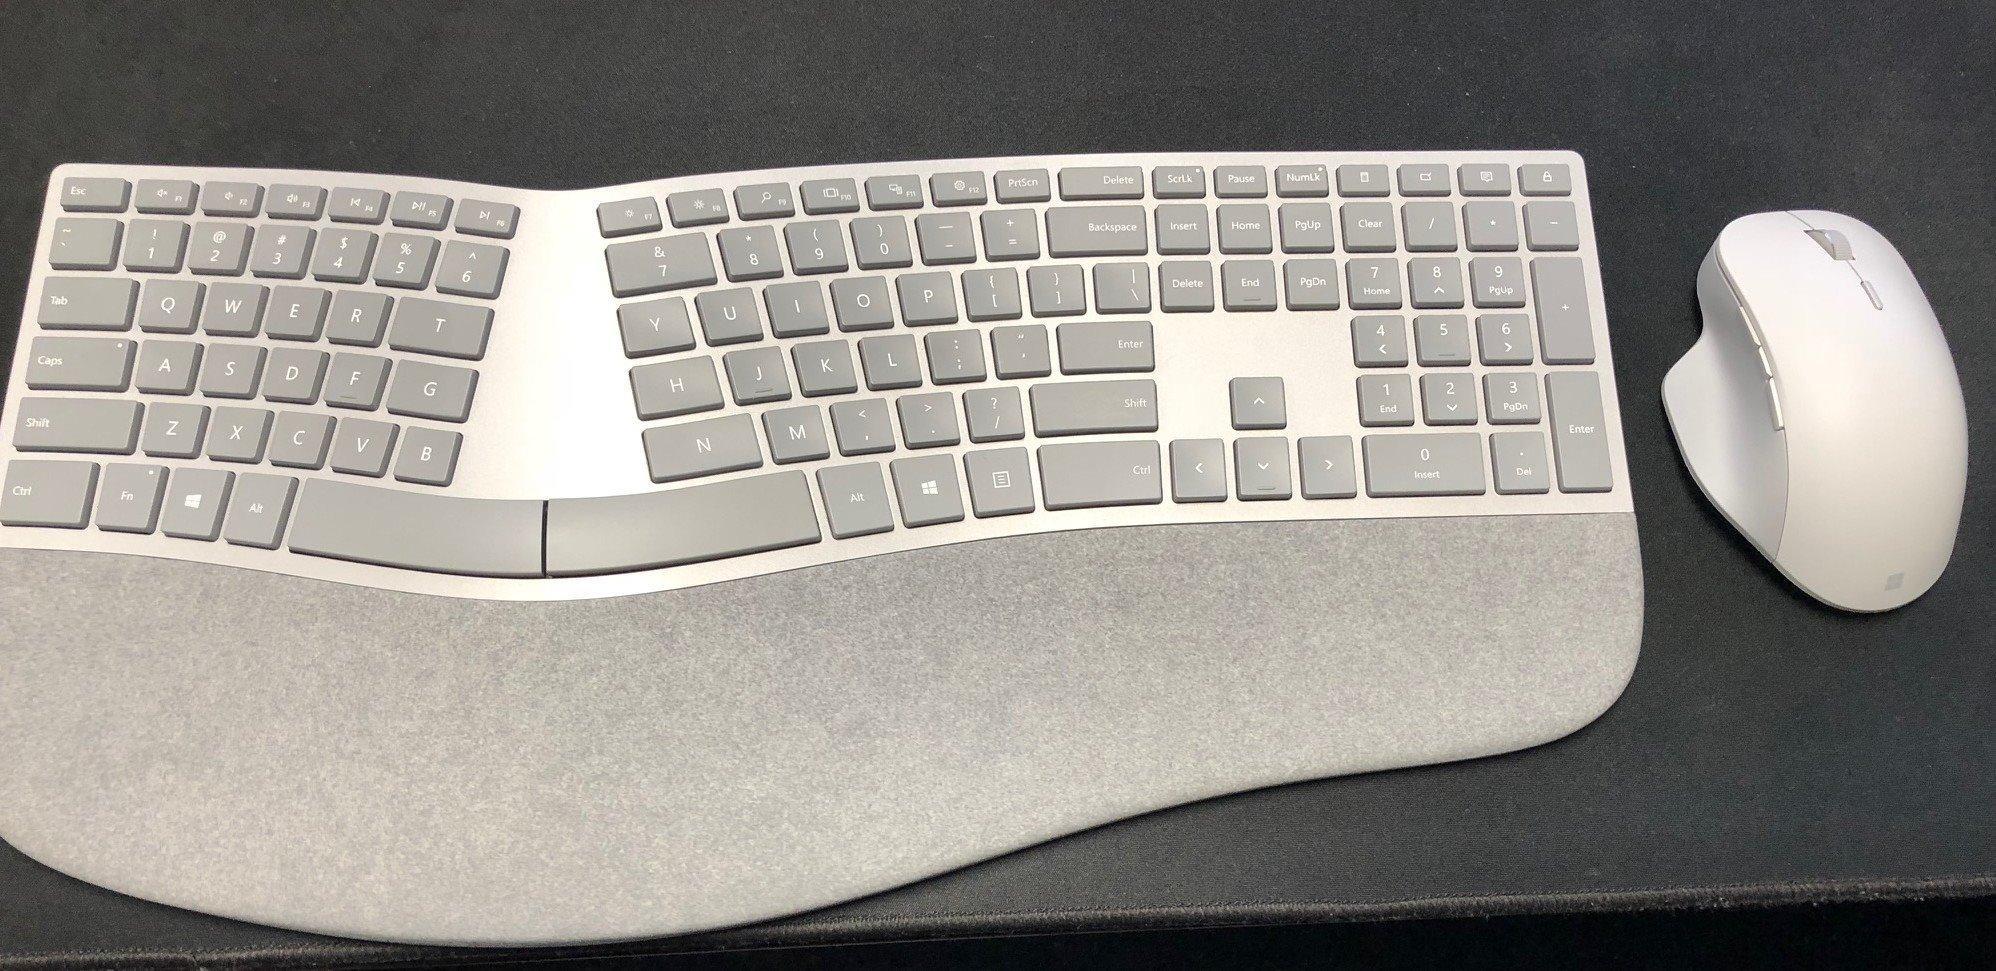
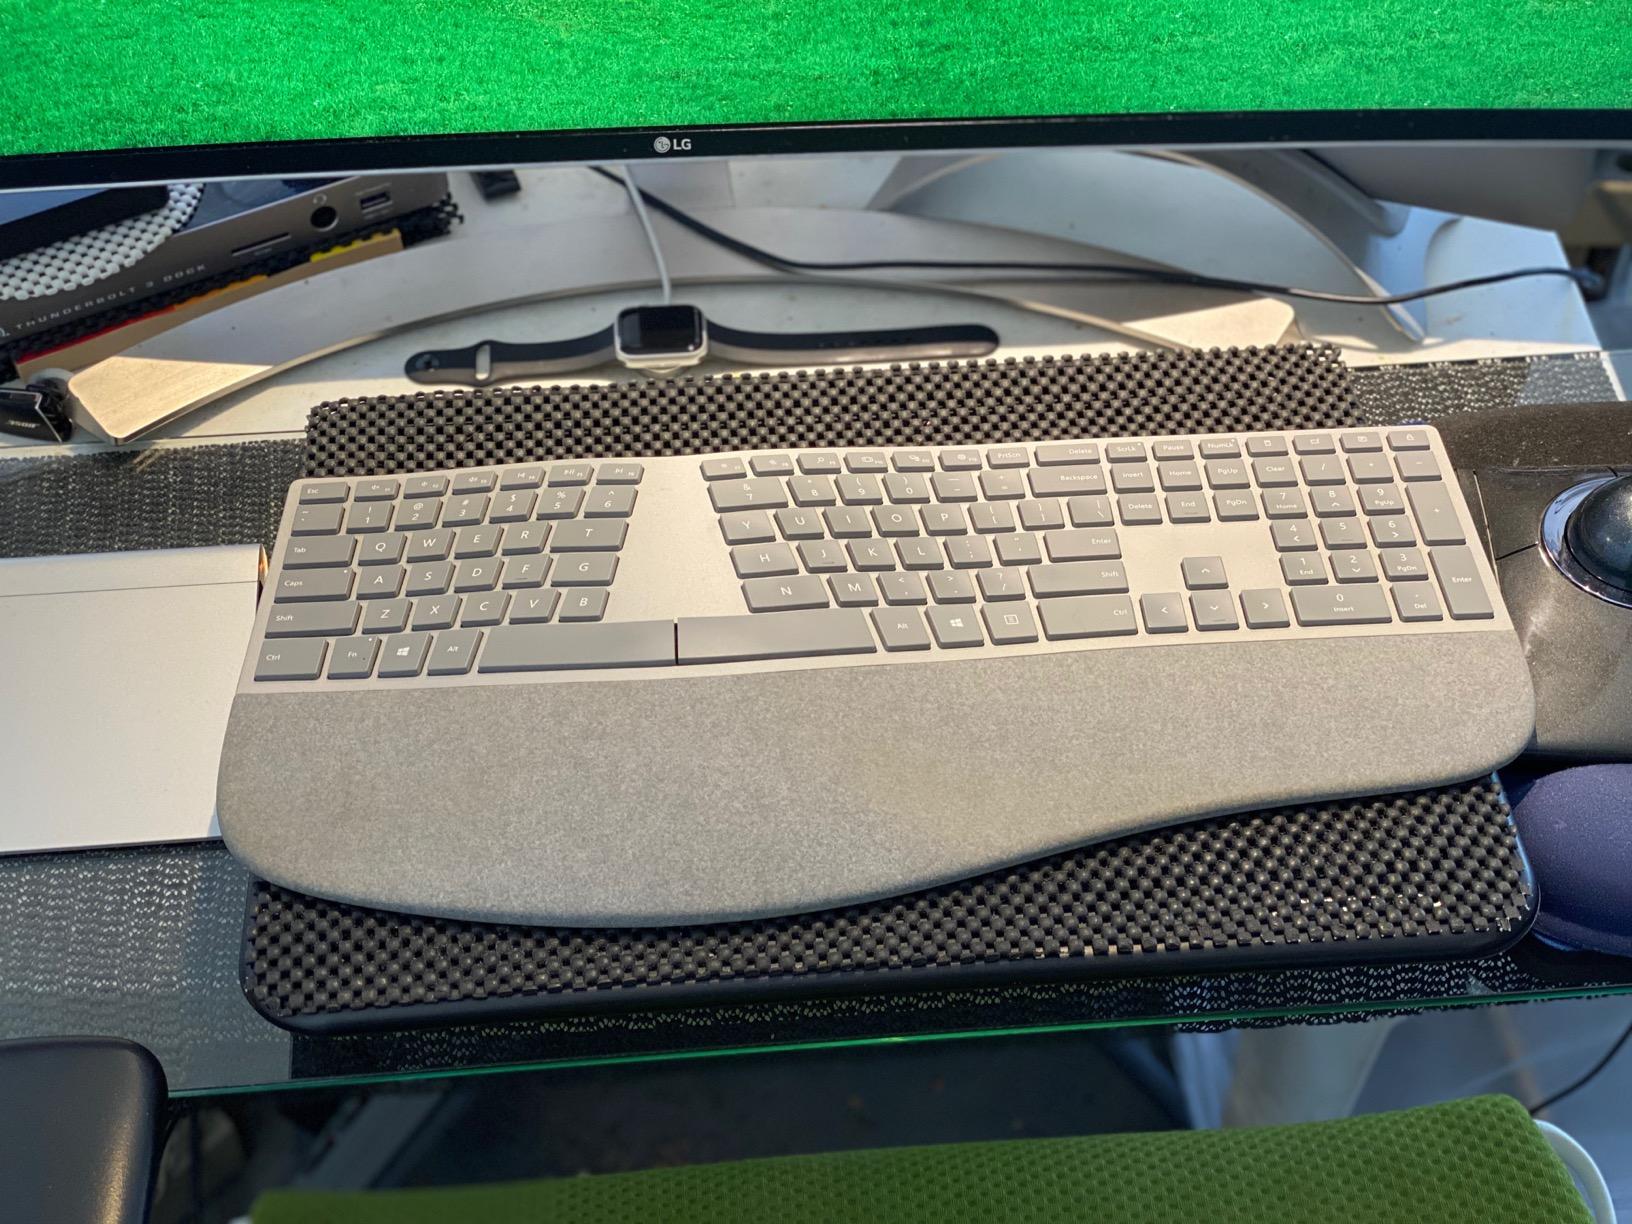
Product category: keyboard
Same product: yes